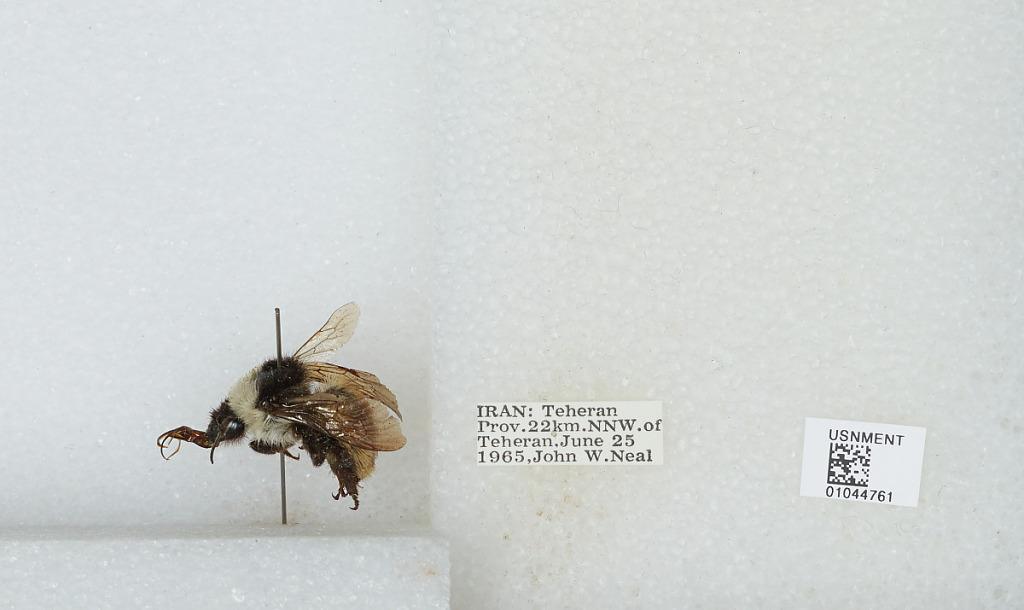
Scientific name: Bombus sp.
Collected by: J. Neal
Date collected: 1965-6-25
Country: Iran
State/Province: Tehran
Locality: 22 kilometers North Northwest of Tehran
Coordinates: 35.9638, 51.2052